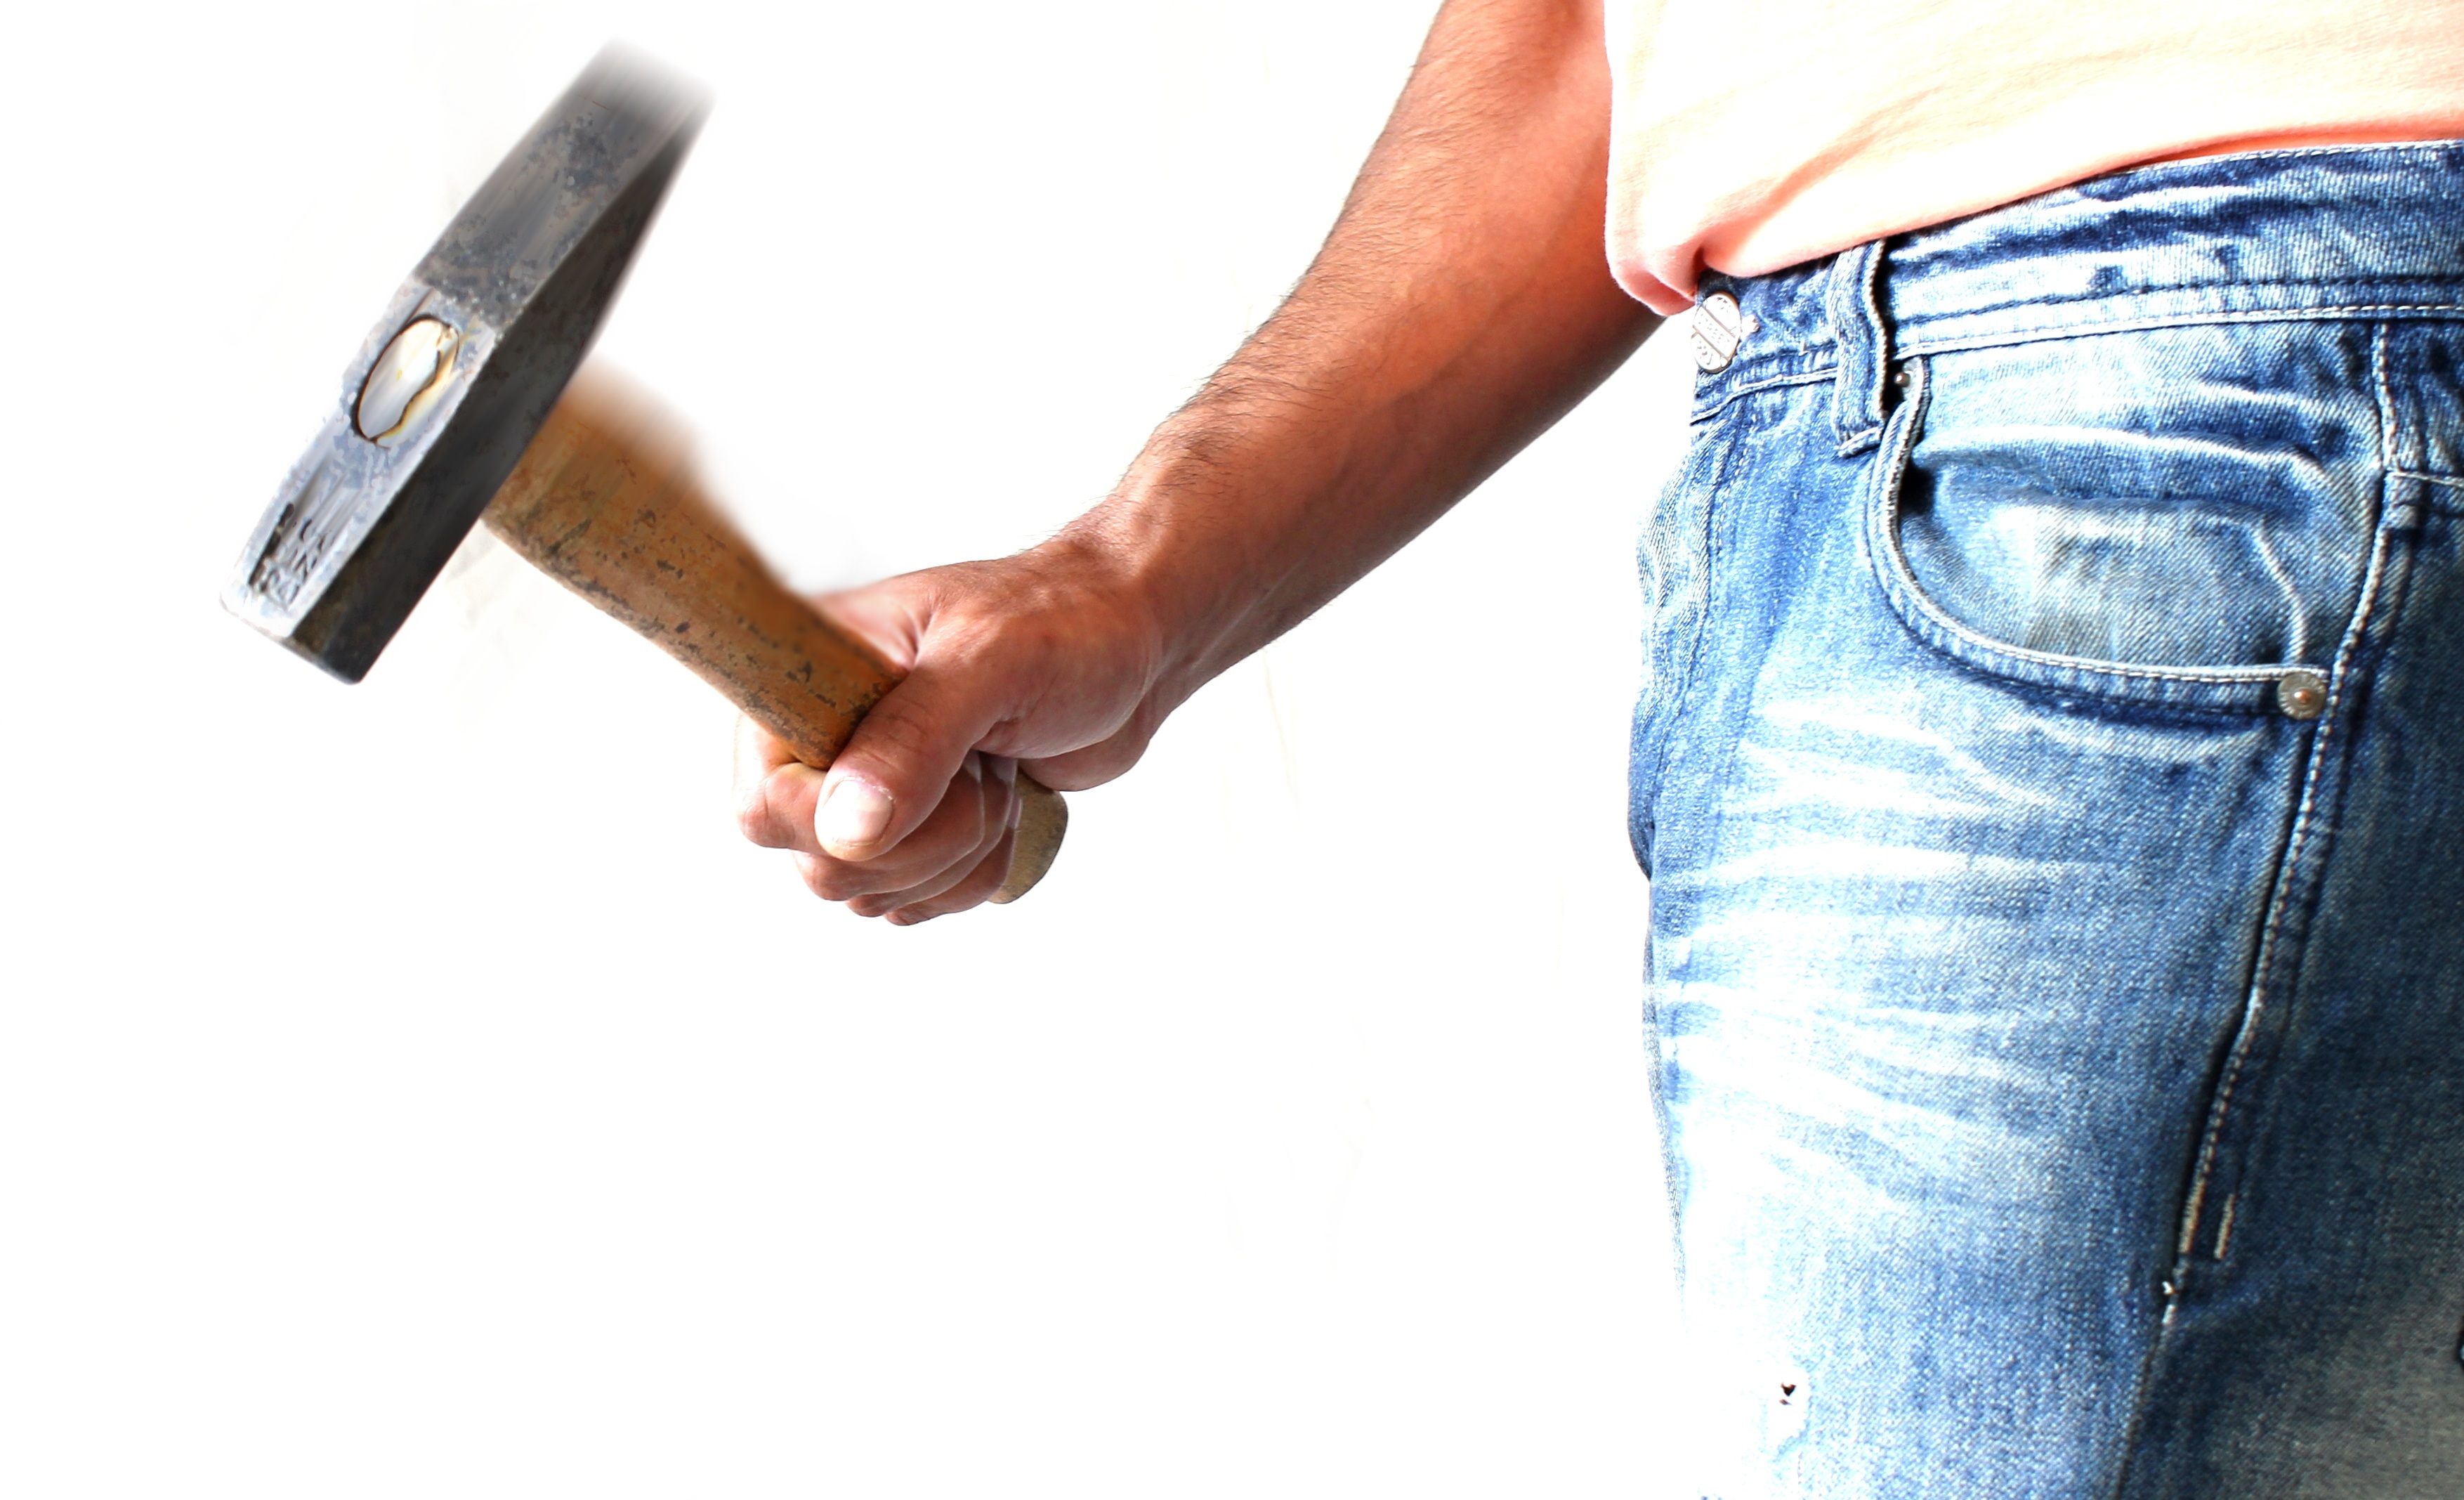
work, hand, man, people, white, driving, isolated, stone, tool, leg, finger, hammer, arm, muscle, human body, caucasian, one, background, happy, adult, employee, structural, overalls, sledge, hit, chisel, sledgehammer, younge